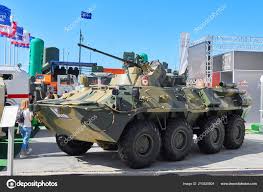
Label: BTR-80